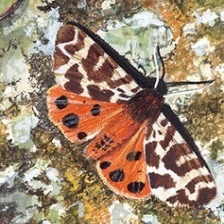
Species: GARDEN TIGER MOTH